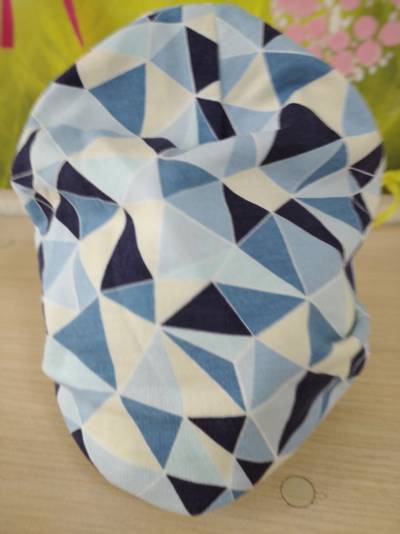
Waste category: clothes